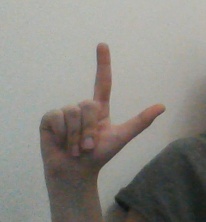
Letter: laam